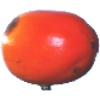
Label: Kaki 1